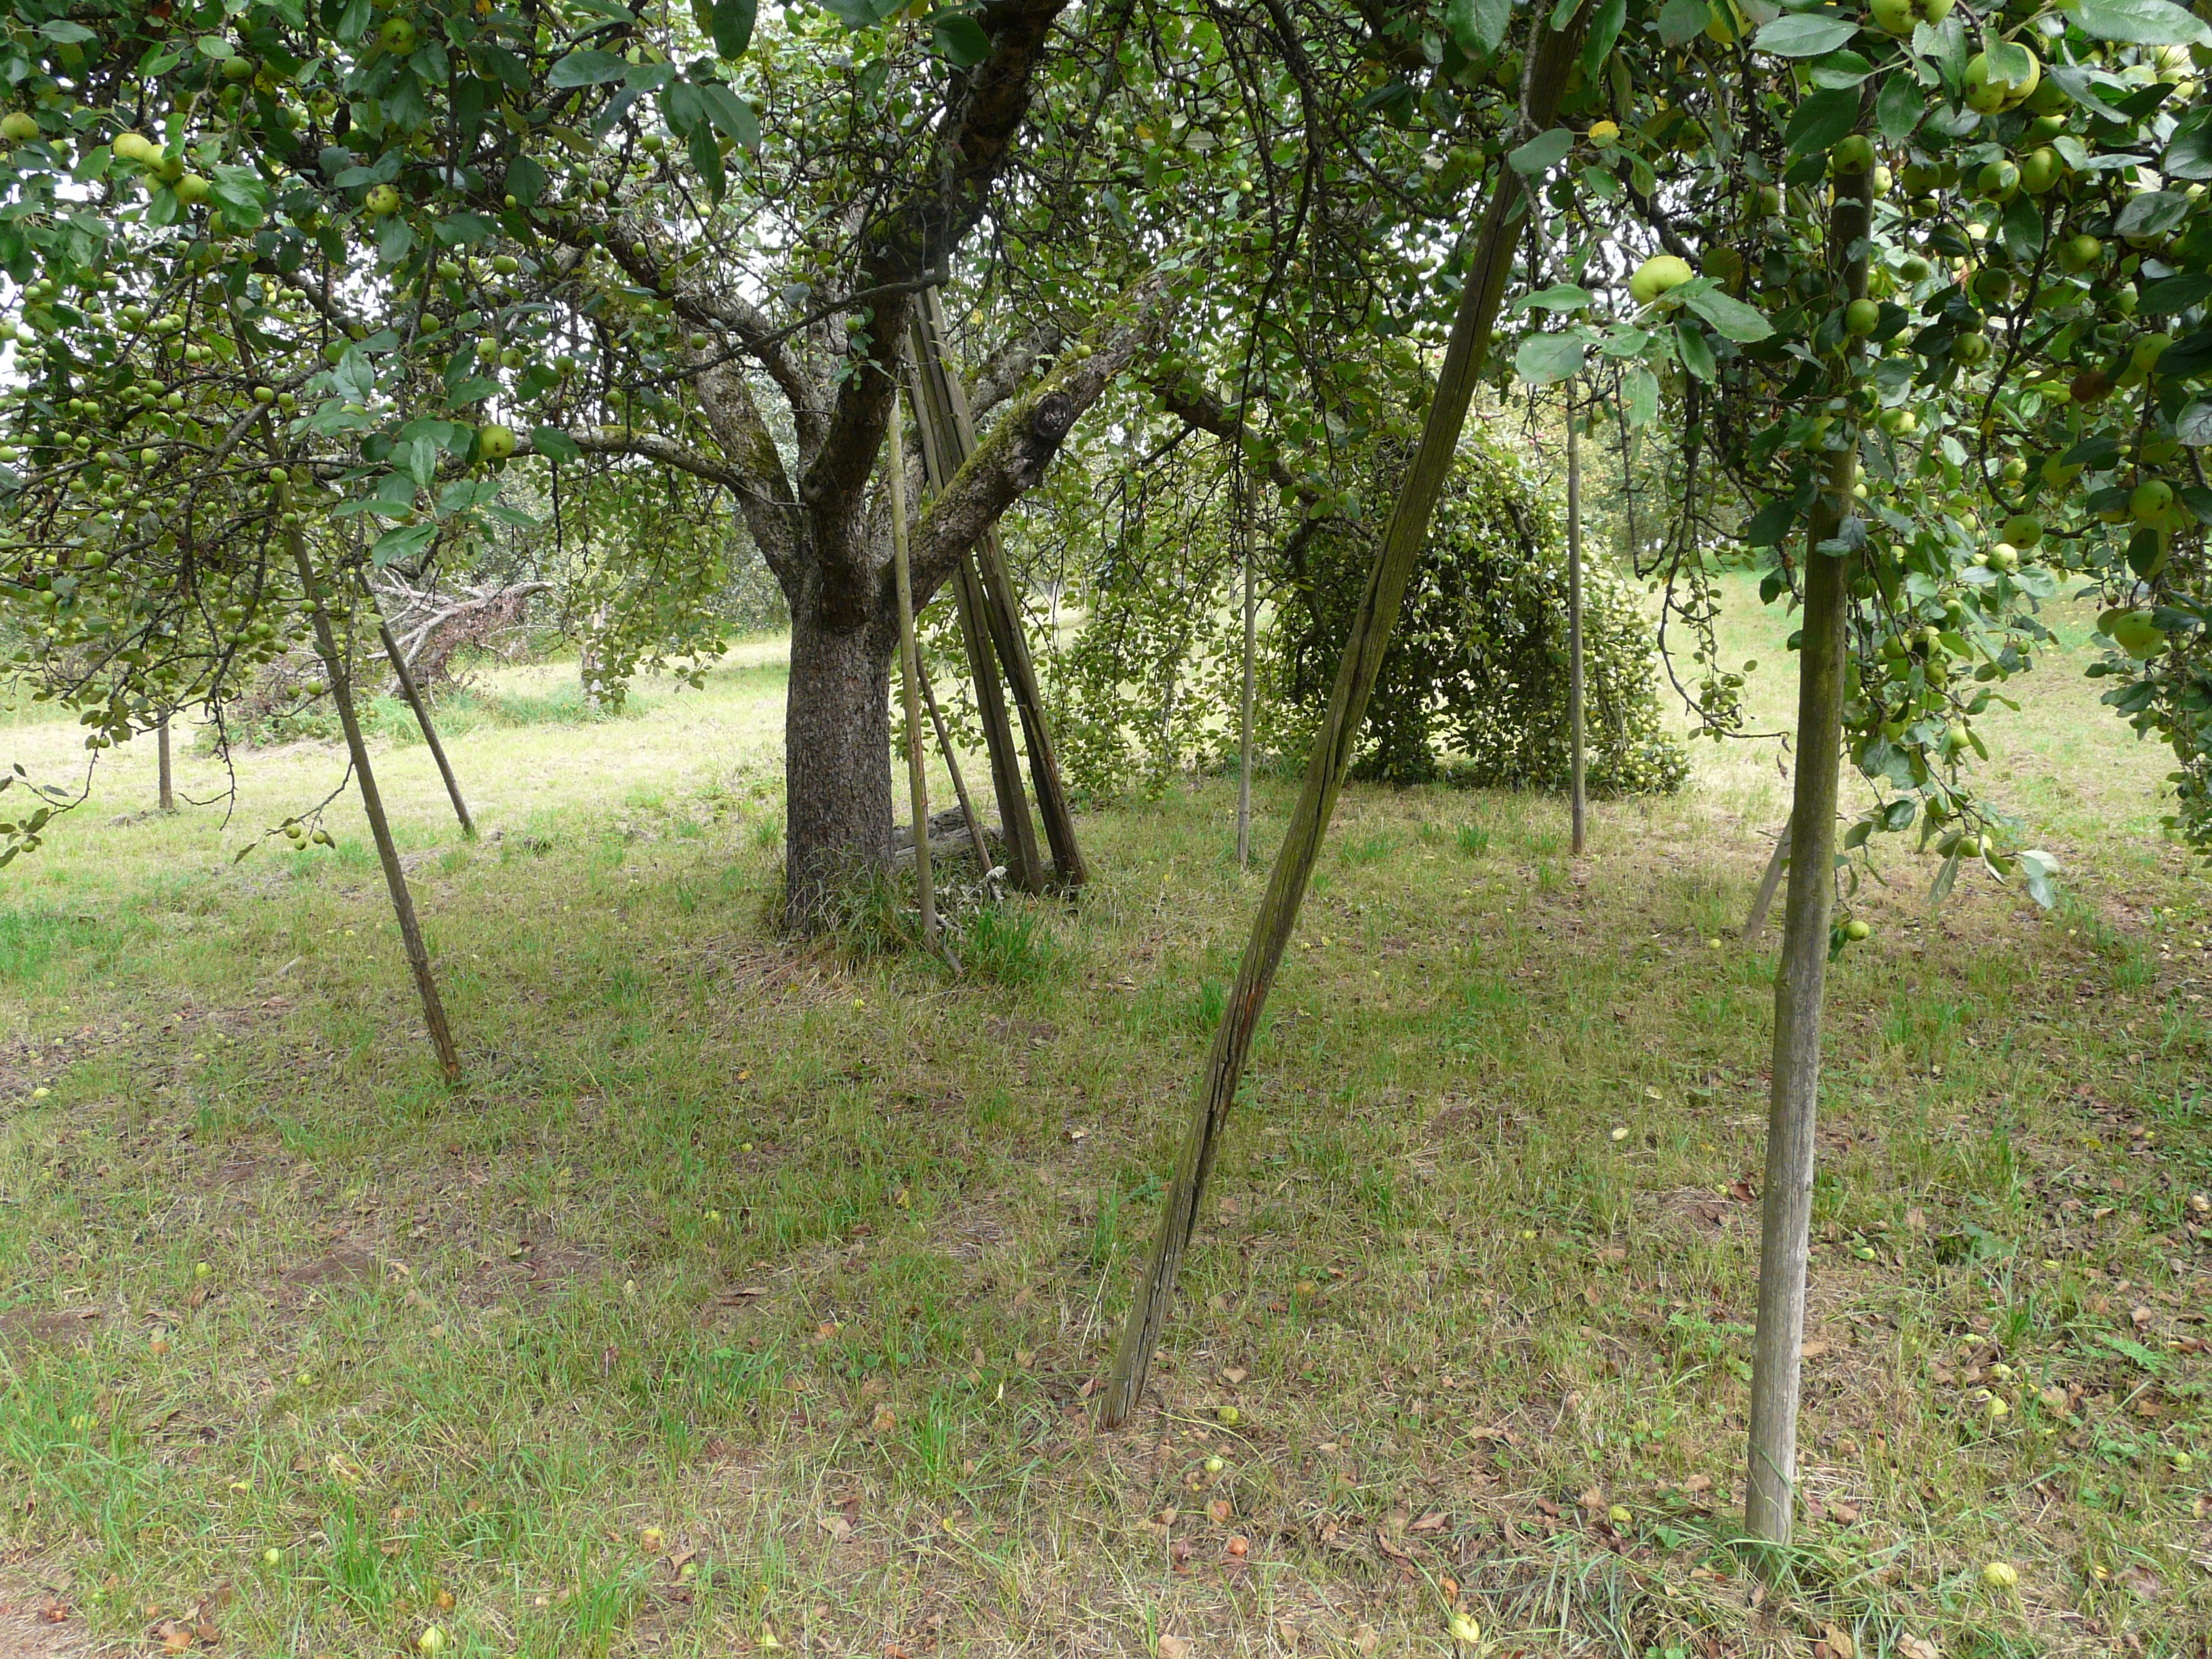
tree, plant, fruit, orchard, harvest, produce, agriculture, shrub, fruit tree, plantation, hard, woodland, support, fill, depend, fruit growing, land lot, apple tree like column, bitz, bongert, bungert